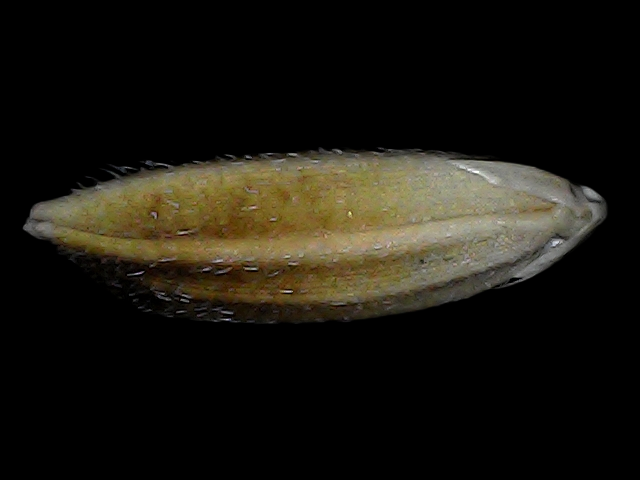
Rice variety: Bd91